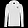
Label: Pullover